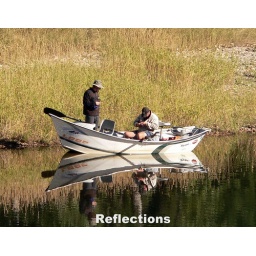
I saw these fly fisherman and the water was like a mirror in the late afternoon.....